Dresano

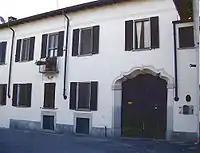
old Saint Benedict monk order convent, in Dresano town centre

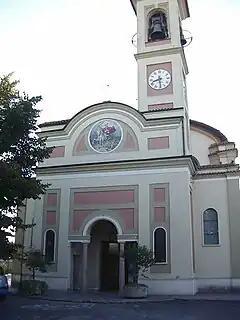
Chiesa di San Giorgio martire, in Dresano town centre

The old village hosts the remains of one of its most ancient buildings: on the East side of Piazza Manzoni the wall of an establishment with a massive wooden double door is found, which was part of the convent of the benedictines, who performed the hard task of draining and cultivating the swampy territories around. In this area malaria (swamp fever) took its toll.